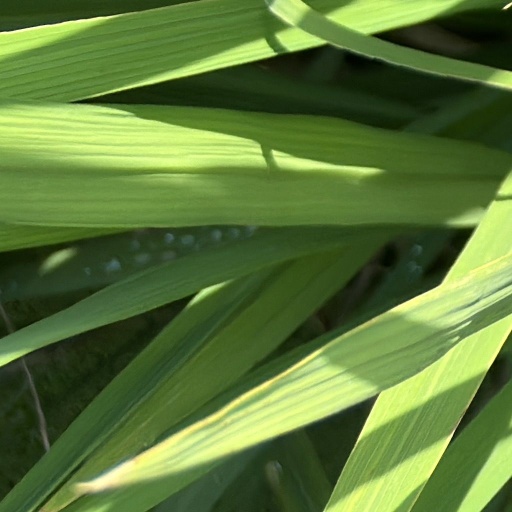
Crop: rice